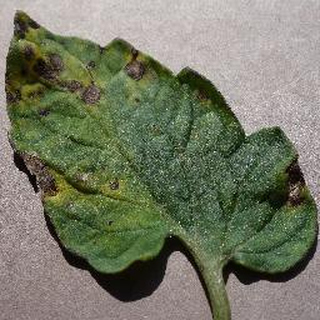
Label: tomato_early_blight